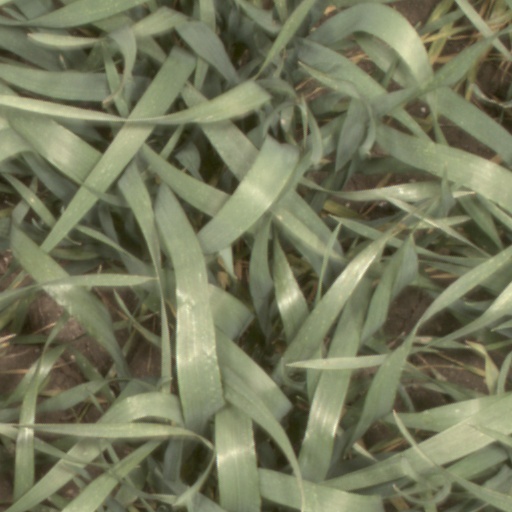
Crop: wheat